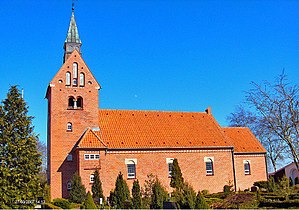
Gåser Sogn
Gåser Kirke
fra syd
Gåser Sogn var et sogn i Aalborg Nordre Provsti. Sognet lå i Aalborg Kommune. Indtil Kommunalreformen i 2007 lå det i Hals Kommune, og indtil Kommunalreformen i 1970 lå det i Kær Herred. I Gåser Sogn ligger Gåser Kirke.